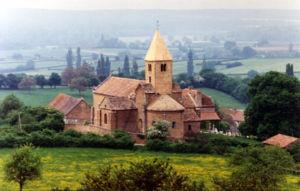
La Chapelle-sous-Brancion est une commune française située dans le département de Saône-et-Loire en région Bourgogne-Franche-Comté.